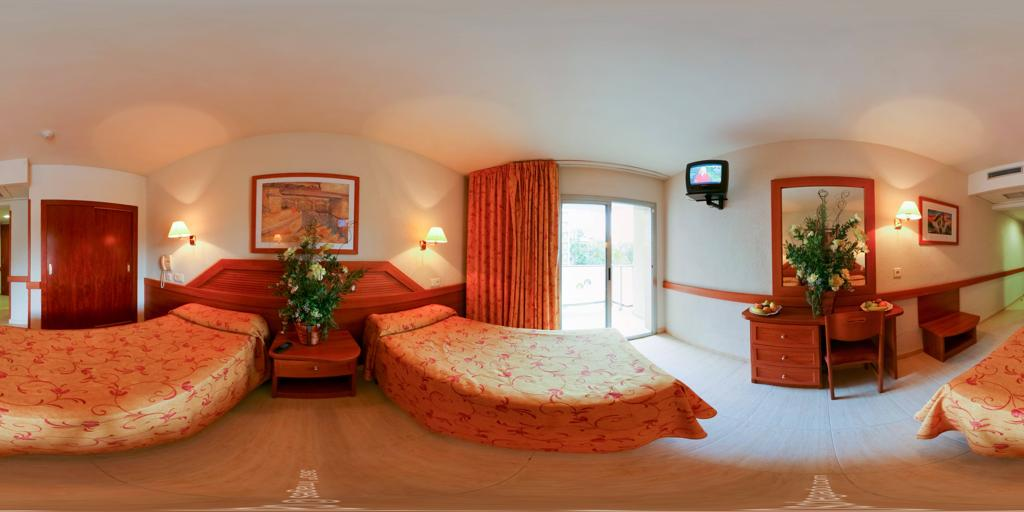
Referred object: the vase of flowers on the dresser in front of the mirror

Referred object: the tall green floral arrangement